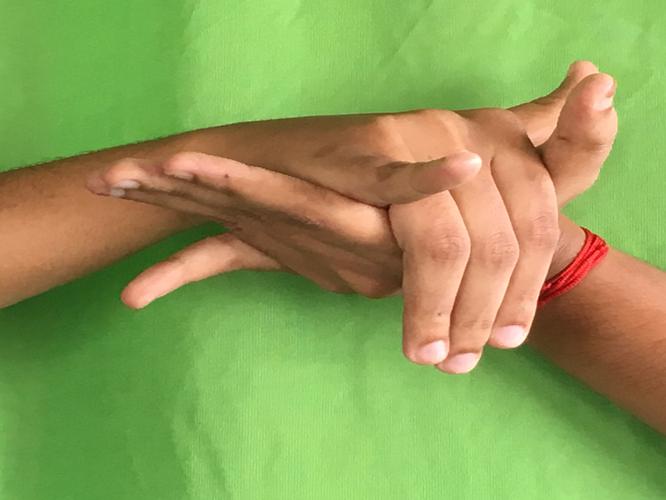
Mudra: Kurma
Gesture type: double_hand